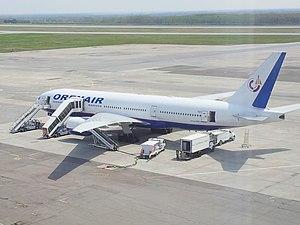
Orenburg Airlines est une compagnie aérienne russe, basée sur l'aéroport d'Orenbourg. Elle a été créée en 1932 comme une division d'Aeroflot mais n'est indépendante que depuis 1992.